Mountain View, Arkansas

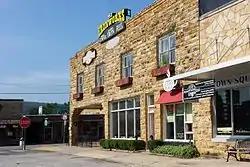
Much of downtown Mountain View's original buildings are built using native stone, giving the courthouse square a distinctive look and feel

Local festivals play an integral part in Mountain View's economy and culture, and the city is widely known throughout the country for its hospitality, uniqueness and relaxed pace of life. As such, thousands of people travel to Mountain View each year to attend one of these events and get a taste of Ozark Mountain culture. Often lodging must be secured a year in advance of the two major festivals. Some local estimates say that the city's population has grown to as much as 100,000 during past festivals, though this is likely an exaggeration. Average festival attendance tends to fall between 40,000 and 60,000.